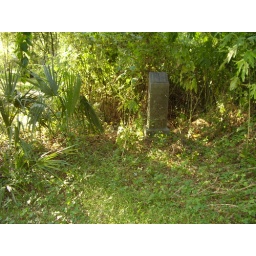
Just behind the Orange House - You can see the palm fronds in the picture of the orange house